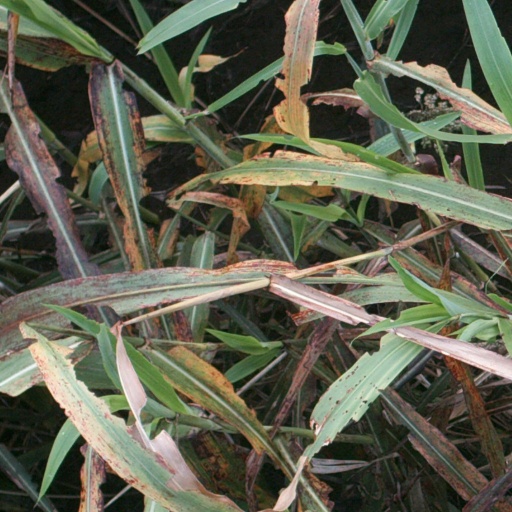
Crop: sorghum